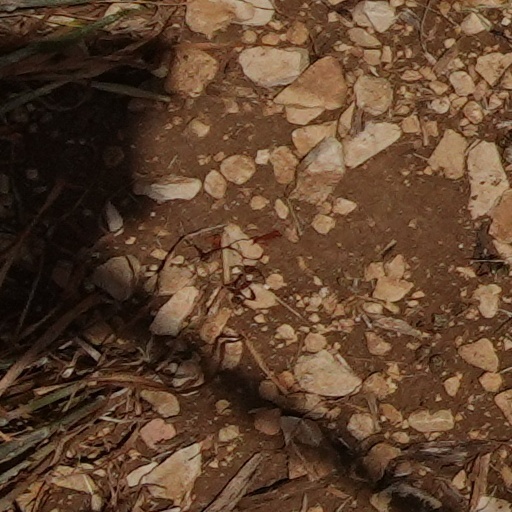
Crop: wheat